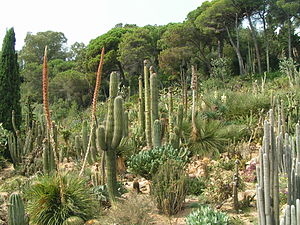
Marimurtra
Parti fra havens afdeling med kaktusarter og sukkulenter.